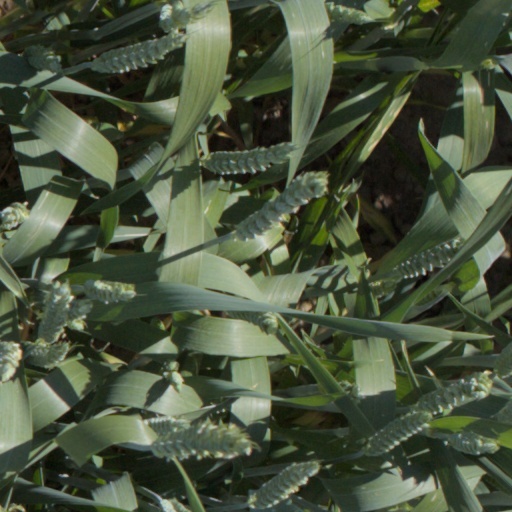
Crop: wheat